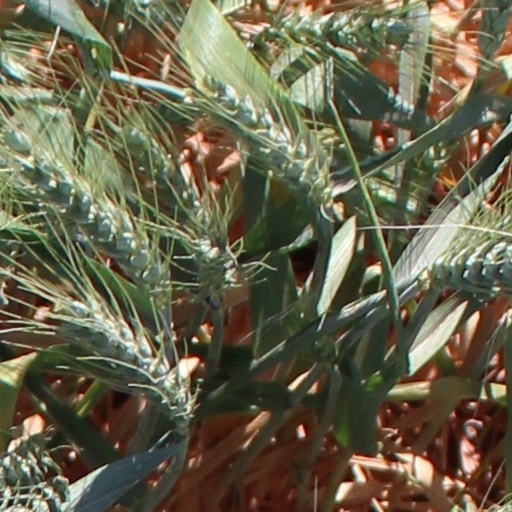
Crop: wheat